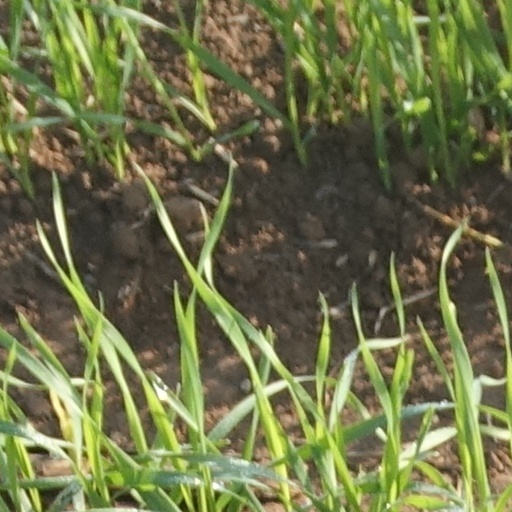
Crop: wheat